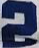
Number: 2